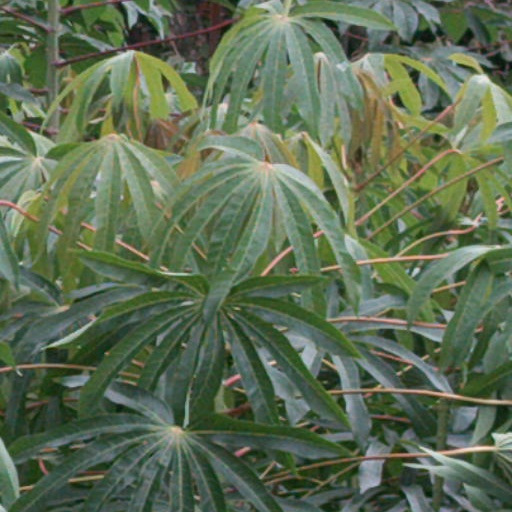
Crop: cassava